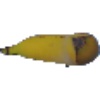
Label: Banana 1